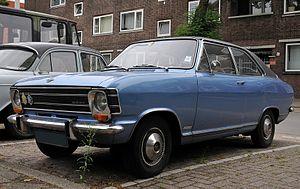
L'Opel Kadett B est une automobile produite par Opel de 1965 à 1973. Il s'agit de la seconde génération d'Opel Kadett depuis 1962 qui remplace la Kadett A, produite de 1962 à 1965.